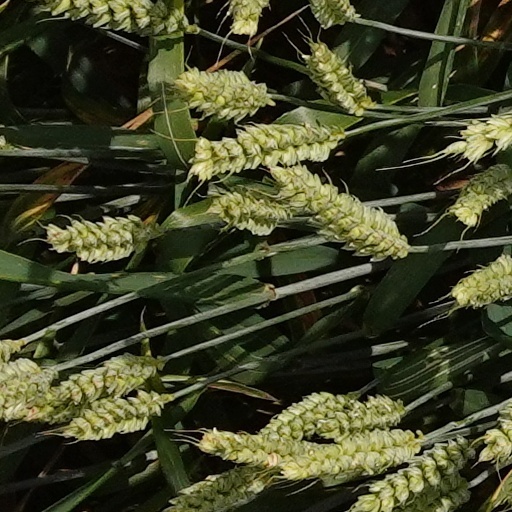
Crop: wheat